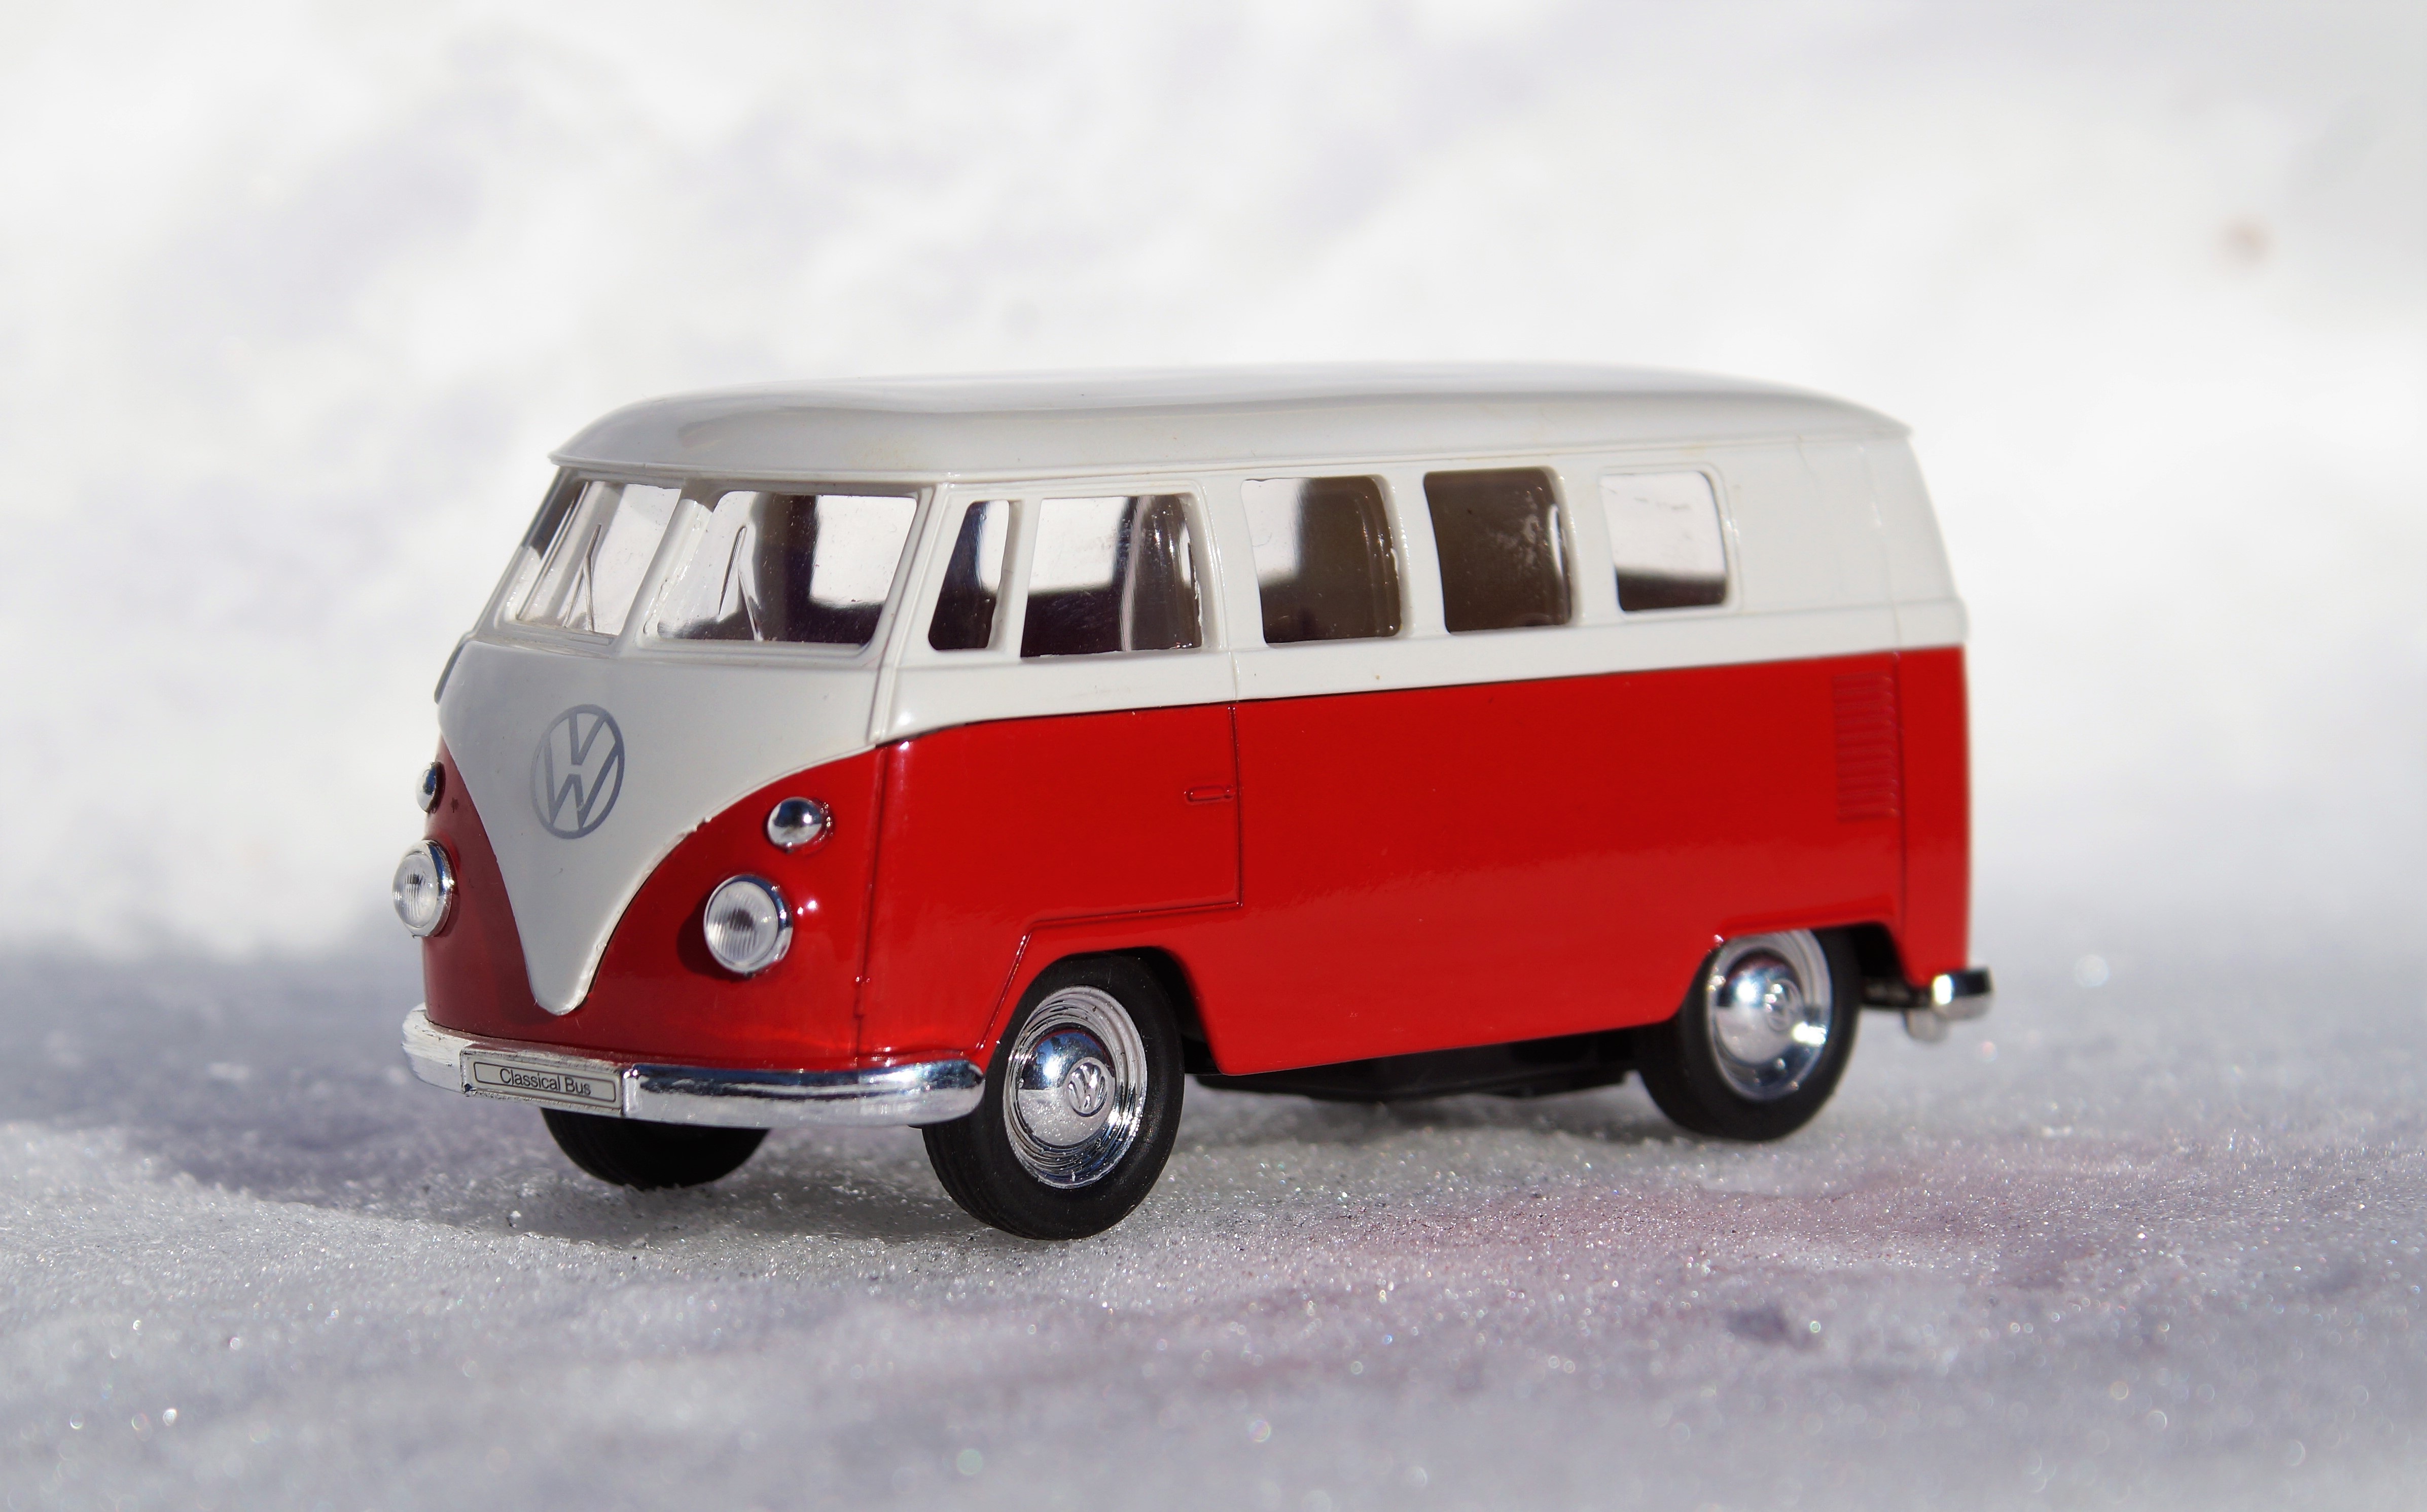
car, vw, volkswagen, van, old, transport, vehicle, auto, automotive, bus, oldtimer, dare, bulli, vehicles, minibus, commercial vehicle, t1, model car, land vehicle, recreational vehicle, mode of transport, volkswagen type 2, automobile make, compact car